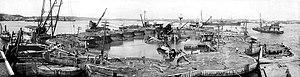
L'USS Maine était le second cuirassé de l'United States Navy à son lancement en 1895. Initialement classé en tant que croiseur cuirassé, il fut construit en réponse au cuirassé brésilien Riachuelo et à l'accroissement des forces navales sud-américaines. L'USS Maine et son presque jumeau, l'USS Texas, reflétaient les derniers développements de la construction navale européenne et la disposition de leur armement principal ressemblait à celle du cuirassé britannique HMS Inflexible. Ses deux tourelles étaient disposées en échelon sur un sponson de chaque côté du navire avec des ouvertures dans la superstructure pour permettre les tirs en travers du pont.